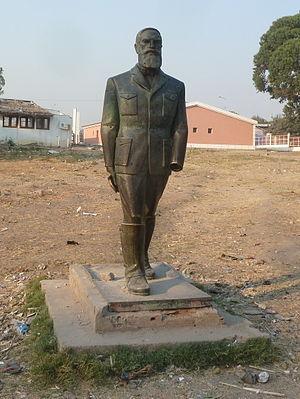
"António Francisco Ferreira da Silva Porto est un commerçant et un explorateur portugais qui devint célèbre pour son activité en Afrique: pendant longtemps, il restera le seul européen connu par les populations du plateau de Bié. Bien avant que les explorateurs européens traversent l'Afrique, cet ""africaniste"" s'établit comme commerçant au milieu du sertão angolais.